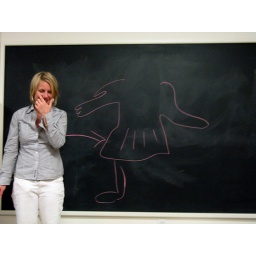
The girls actually lost this round to the boys in an all draw.